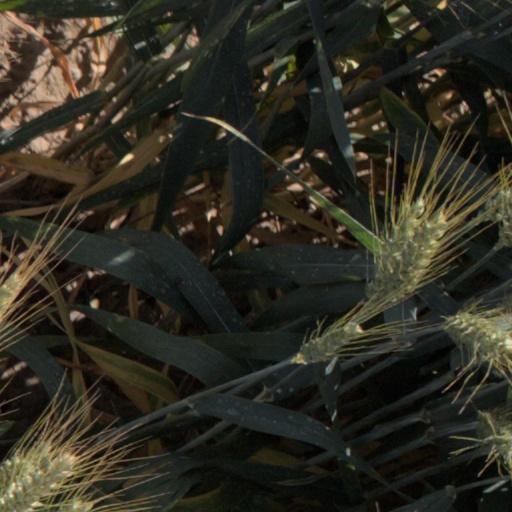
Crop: wheat